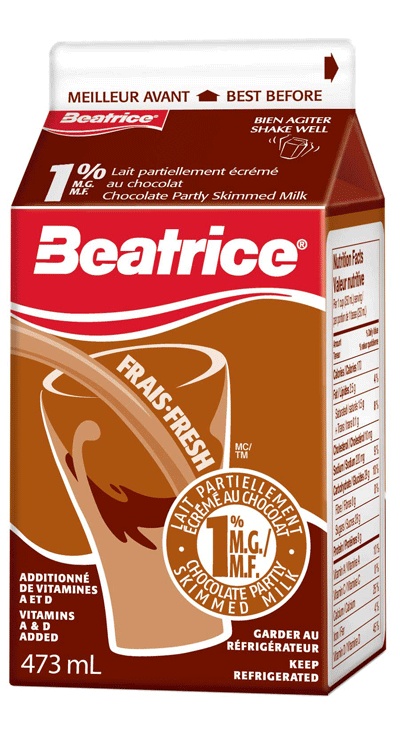
BEATRICE LAIT CHOCOLAT, 473 ML
Brand: BEATRICE
Category: Food, Beverages & Tobacco > Beverages > Milk